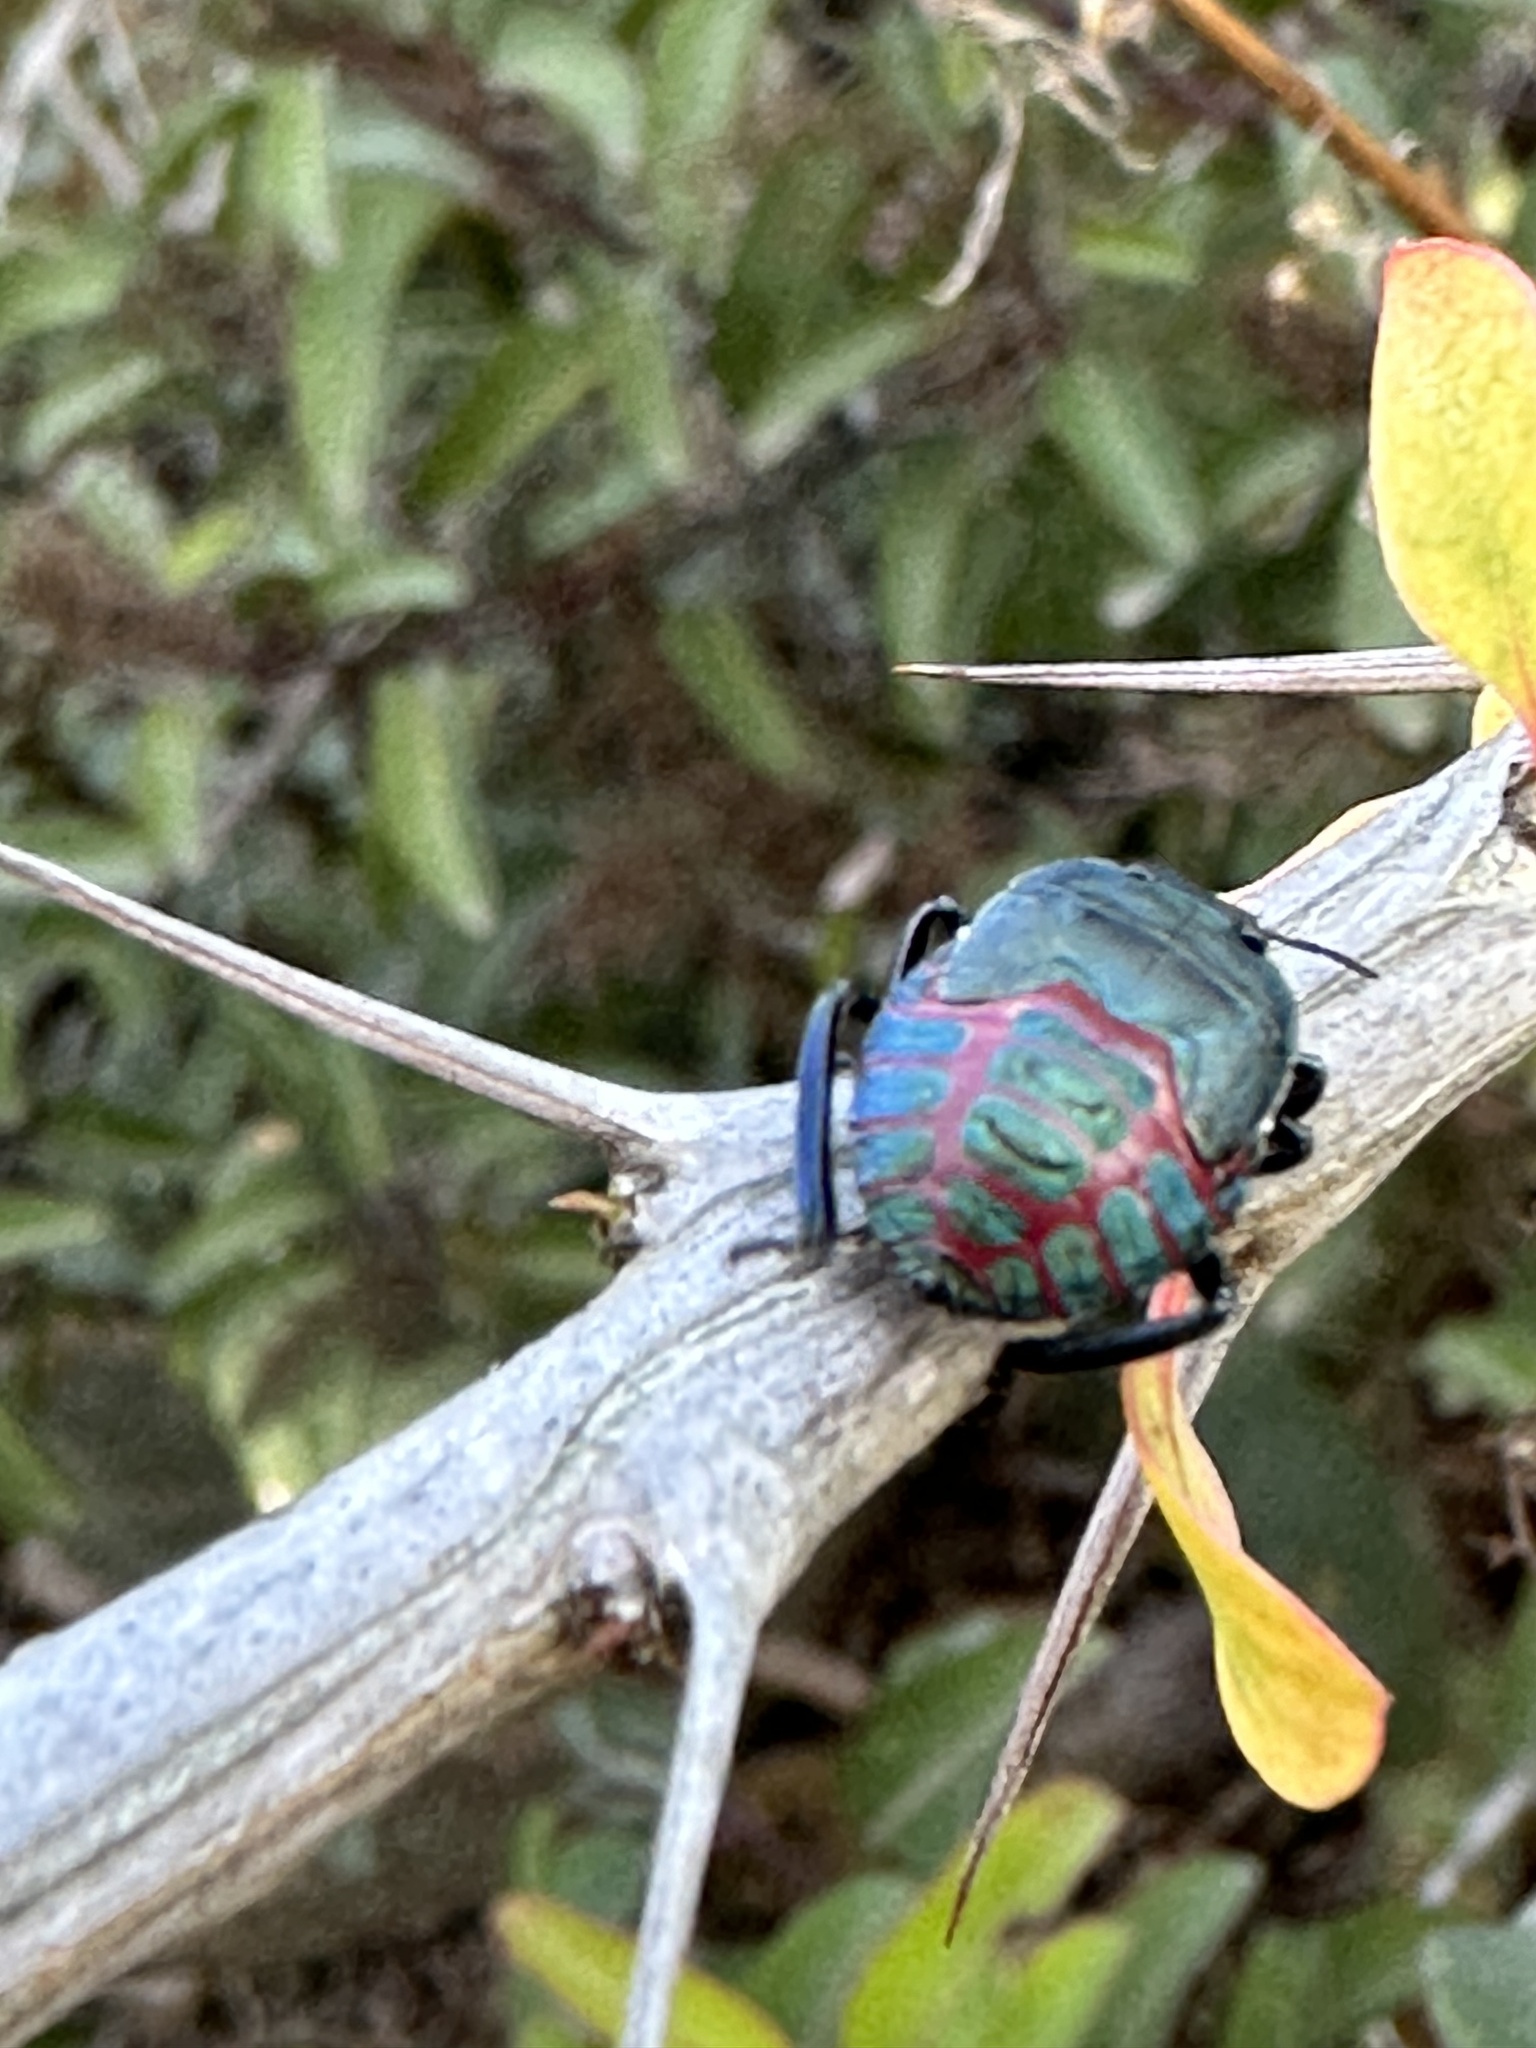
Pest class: stink_bug